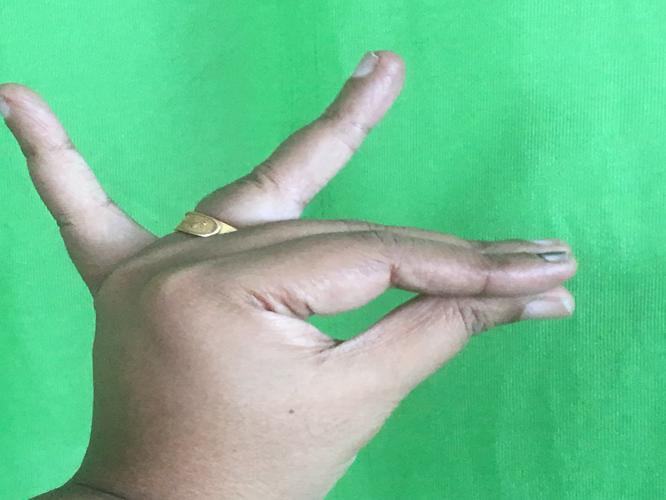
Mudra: Katakamukha_1
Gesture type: single_hand